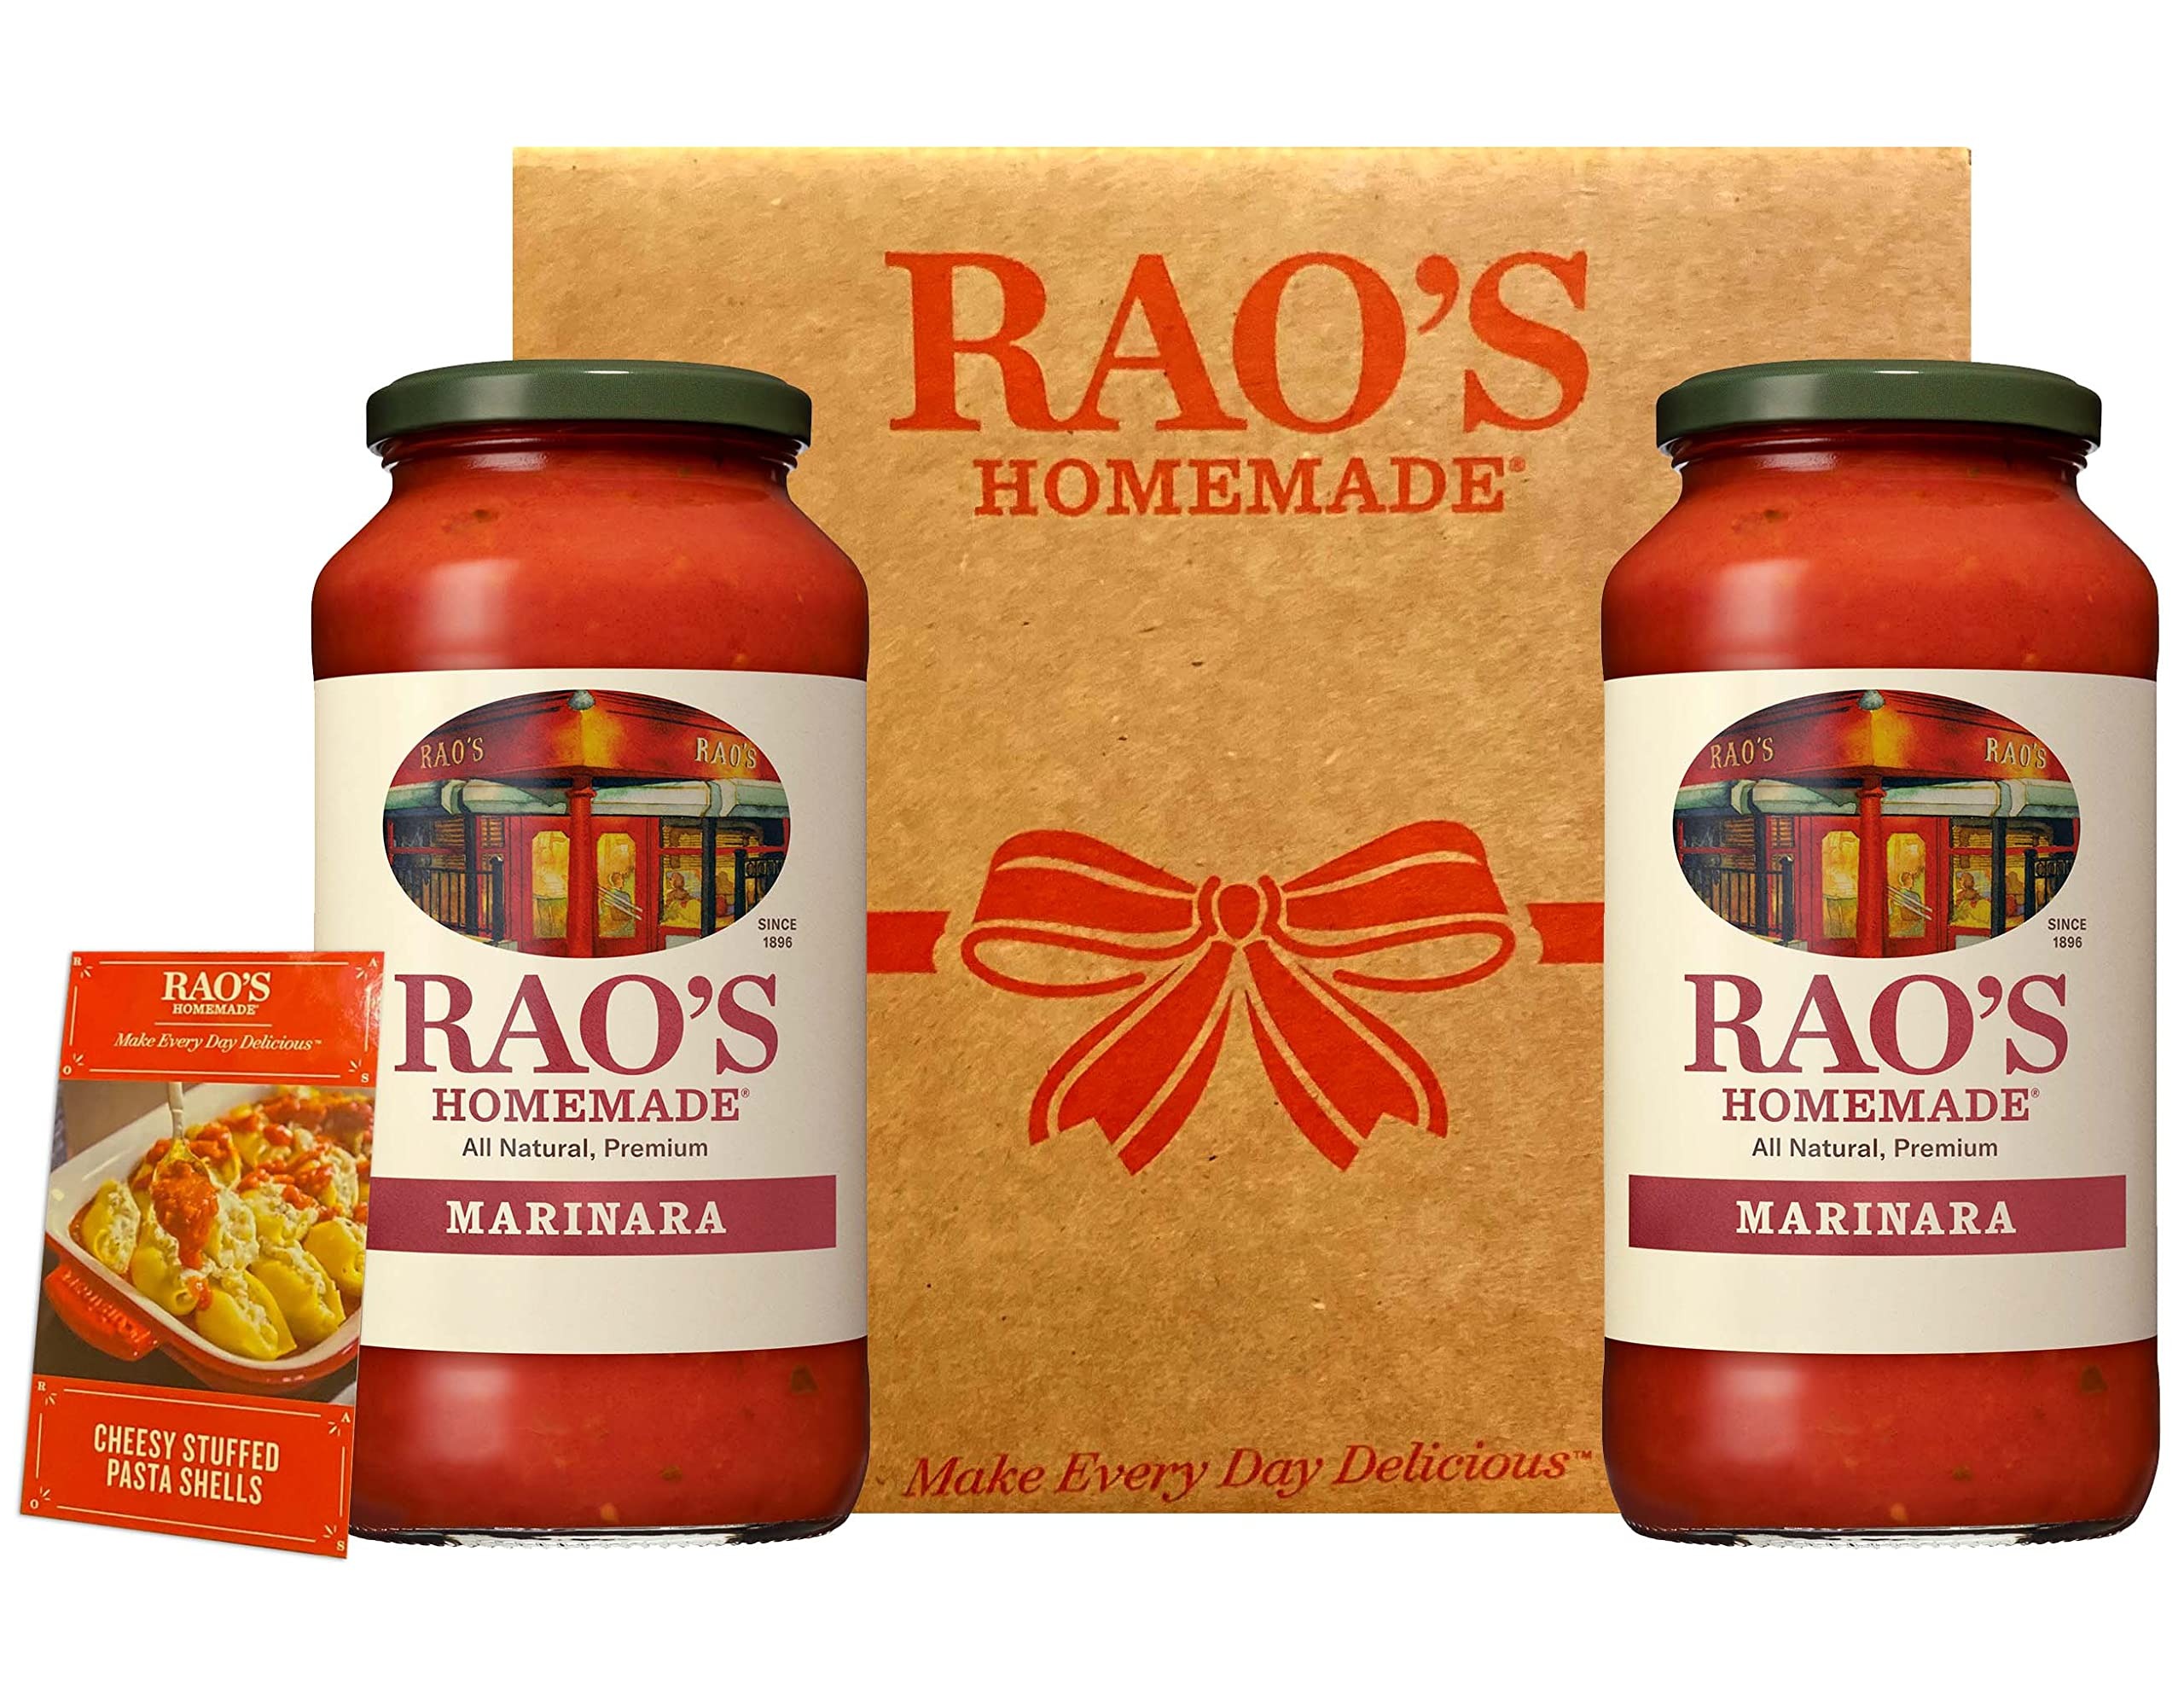
Item Name: Rao's Homemade All Purpose Sauce | 24 oz, Twin Pack | All Purpose Tomato Sauce | Pasta Sauce | Carb Conscious, Keto Friendly | All Natural, Premium Quality | With Italian Tomatoes & Olive Oil
Bullet Point 1: Bring home the famous taste of Rao's with this 2 pack of 24 ounce jars of Rao's Homemade Sauce and an exclusive Rao's recipe card
Bullet Point 2: ALL NATURAL, PREMIUM QUALITY: Rao's Homemade All-Purpose Sauce is a premium, slow-cooked, all-purpose Italian pasta sauce. Each jar brings you the warm, classic flavor of homemade tomato sauce.
Bullet Point 3: INGREDIENT FOCUSED: Using the Rao’s Homemade classic recipe, this carb conscious sauce is made with high quality, wholesome ingredients including tomatoes, olive oil, onions, garlic, basil and oregano.
Bullet Point 4: NO ADDED SUGAR AND 100% ITALIAN TOMATOES: Rao’s pasta sauce contains no added sugar*, and only includes 100% Italian tomatoes, no paste, making it the perfect keto friendly spaghetti sauce to add to your pantry.
Bullet Point 5: HOMEMADE AND VERSATILE: Make every day delicious with Rao's. Enjoy Rao’s carb conscious tomato sauce as is over pasta or use it as an ingredient in any of your delicious recipes.
Bullet Point 6: Try our sauce with any of our delicious Rao's Homemade Pastas like our Rao's Spaghetti or Rao's Penne, or try our other fantastic varieties of tomato sauce, pesto sauce, or alfredo sauce.
Value: 2.0
Unit: Count

Price: 6.89